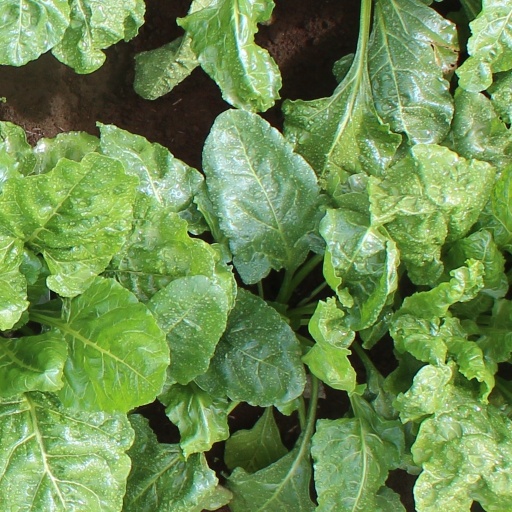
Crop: sugar beet